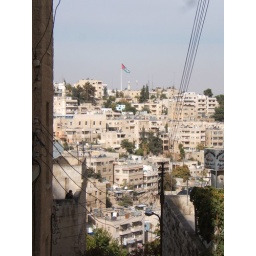
The Big Flag flying over East Amman. Looking down the hill into the &amp;quot;old city&amp;quot; area called &amp;quot;Al-balad.&amp;quot;